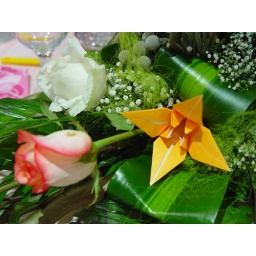
It looks like a real flower in the picture.It is a hand made paper flower.